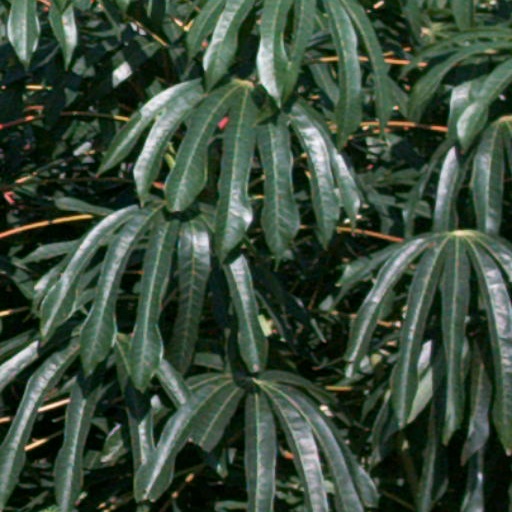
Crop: cassava